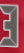
Number: 3